Autonomous system (mathematics)

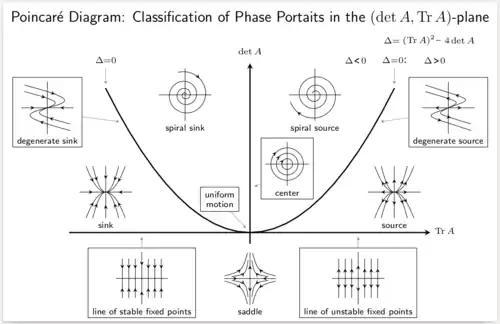
Stability diagram classifying Poincaré maps of linear autonomous system formula_1 as stable or unstable according to their features. Stability generally increases to the left of the diagram. Some sink, source or node are equilibrium points.

In mathematics, an autonomous system or autonomous differential equation is a system of ordinary differential equations which does not explicitly depend on the independent variable. When the variable is time, they are also called time-invariant systems.